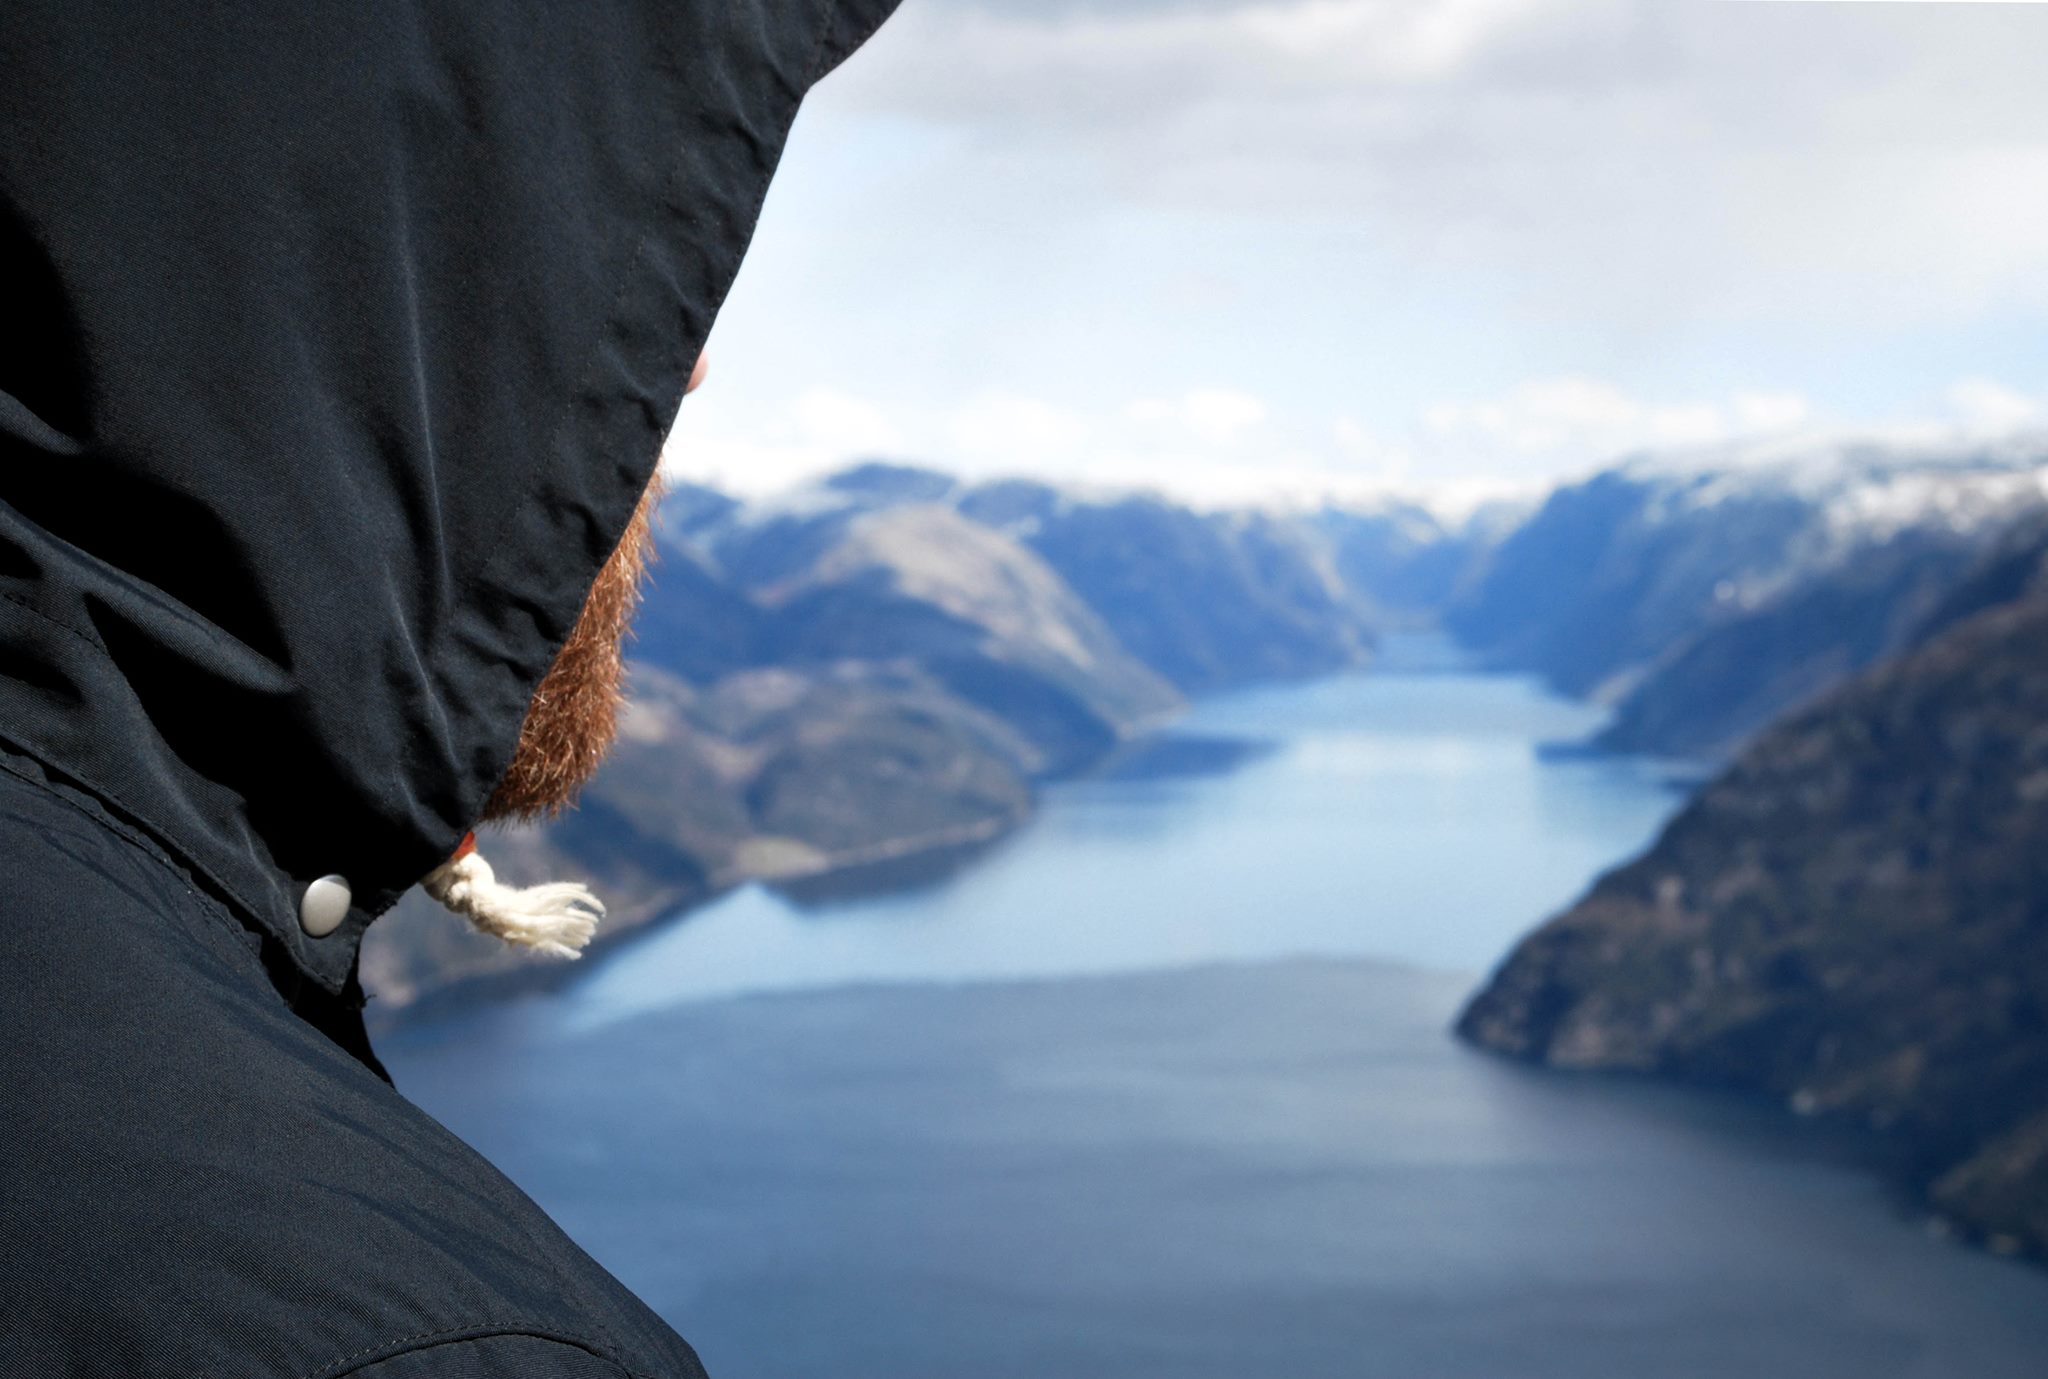
traveller, traveling, river, man, norway, fjords, freedom, mountain, nature, water, sky, fjord, glacial landform, mountain range, reflection, lake, cloud, fell, terrain, vacation, loch, sound